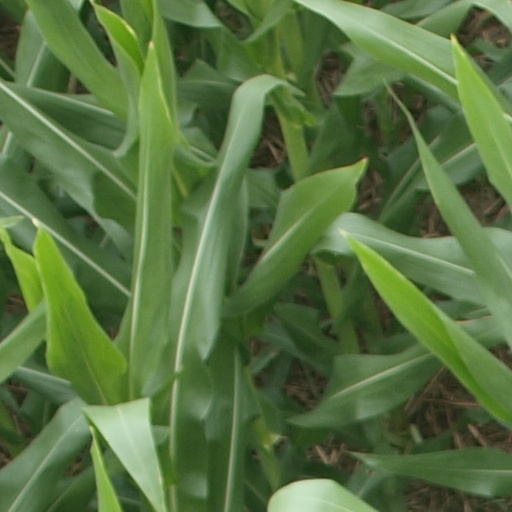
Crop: maize; corn